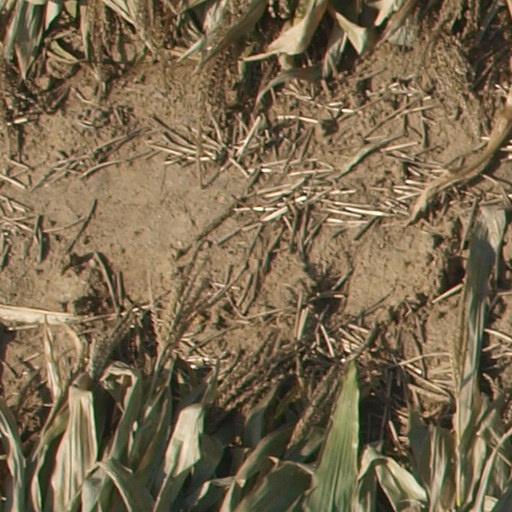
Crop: maize; corn